Economic Stimulus Appropriations Act of 1977

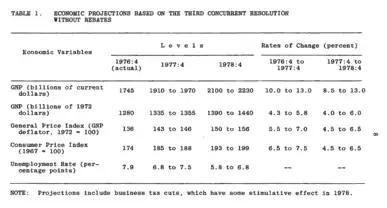
Congressional Budget Office's economic projection with the rebate removed

Under the stimulus package, it provided further support and funding for the Comprehensive Employment and Training Act (CETA), which was aimed to provide training for workers and jobs in the public sector. The added funds helped to expand the role and capacity of the Job Corps, a program operated by the Department of Labor that provided education and vocational training to youths between the age of 16 to 24. The bill assisted the program to open new residential centers and increased its capacity from 22,000 to 30,000. Additionally, there was also an increase in funding for the program, providing it with $274 million.